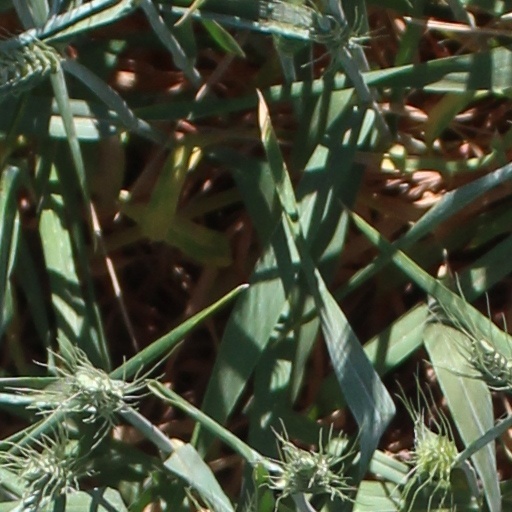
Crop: wheat